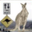
Label: kangaroo